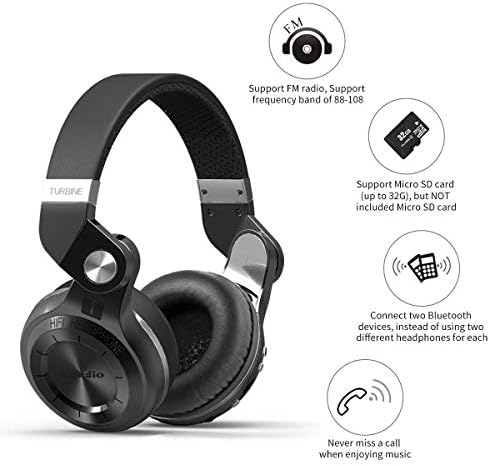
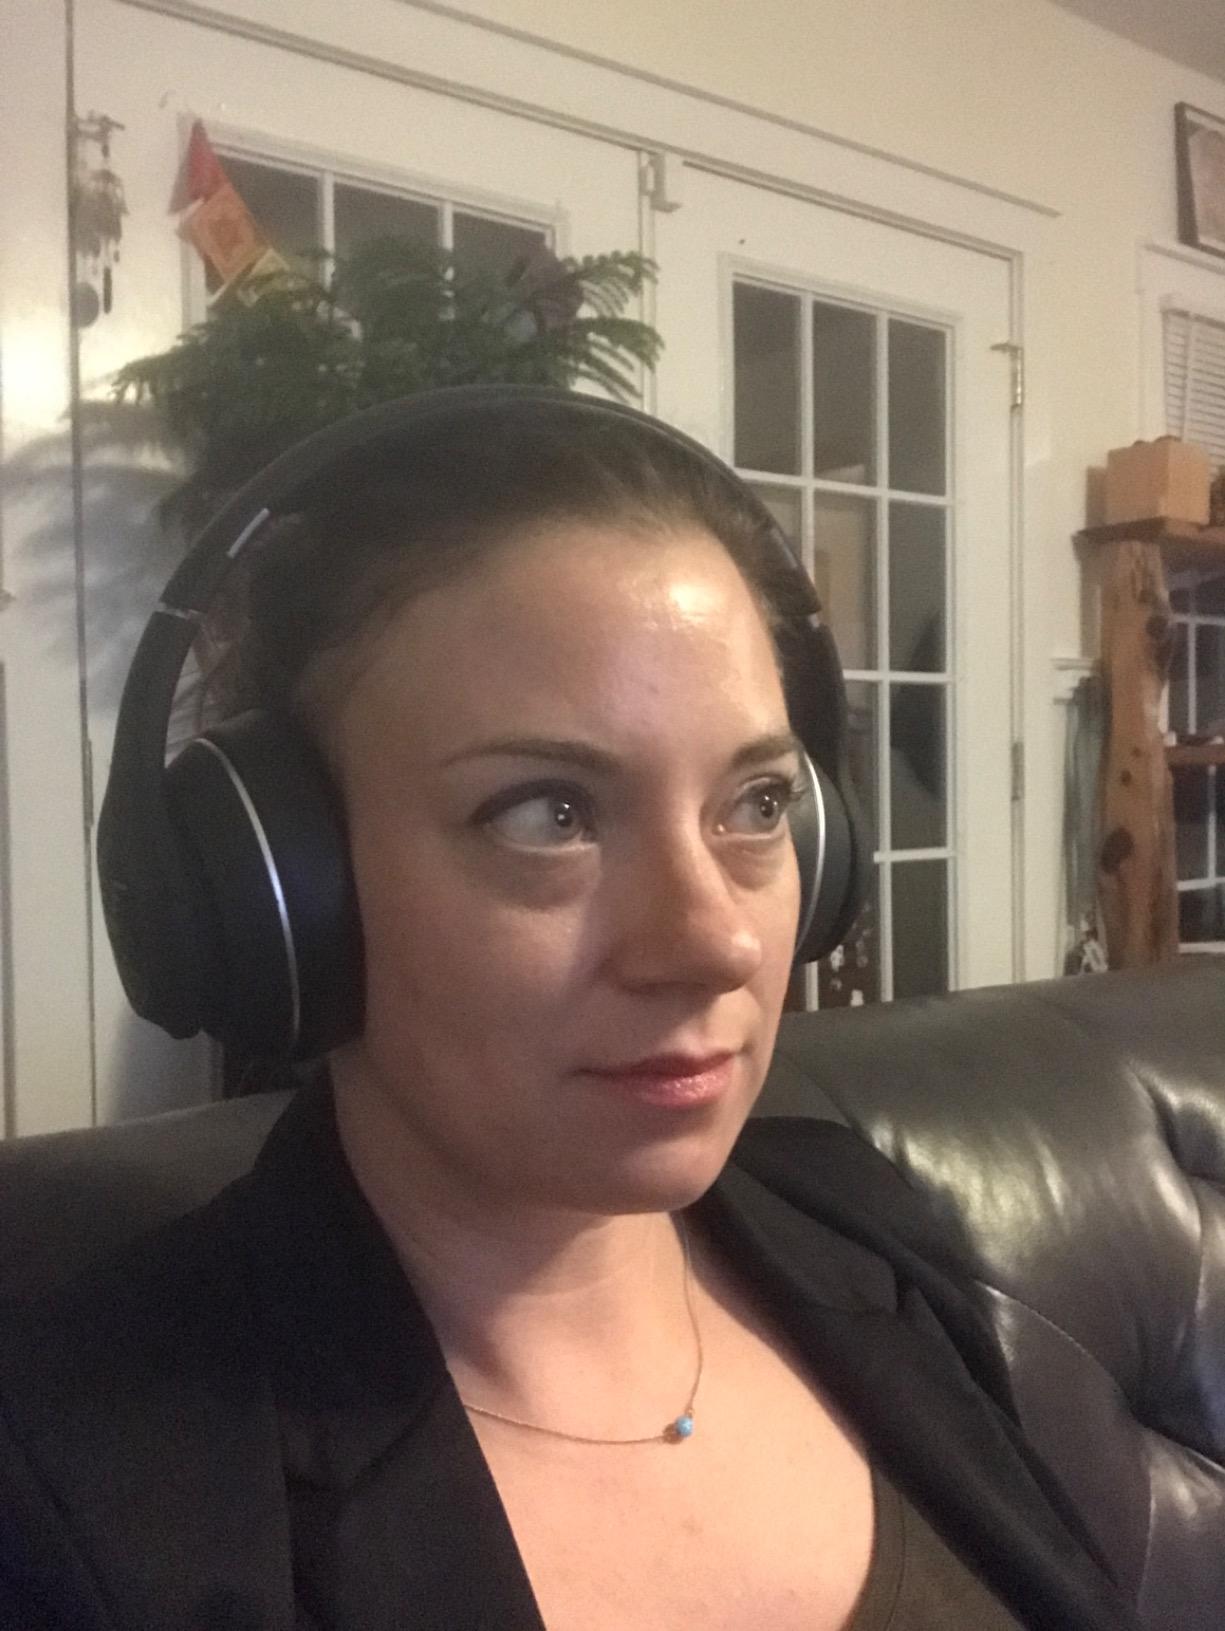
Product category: headphones
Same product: no